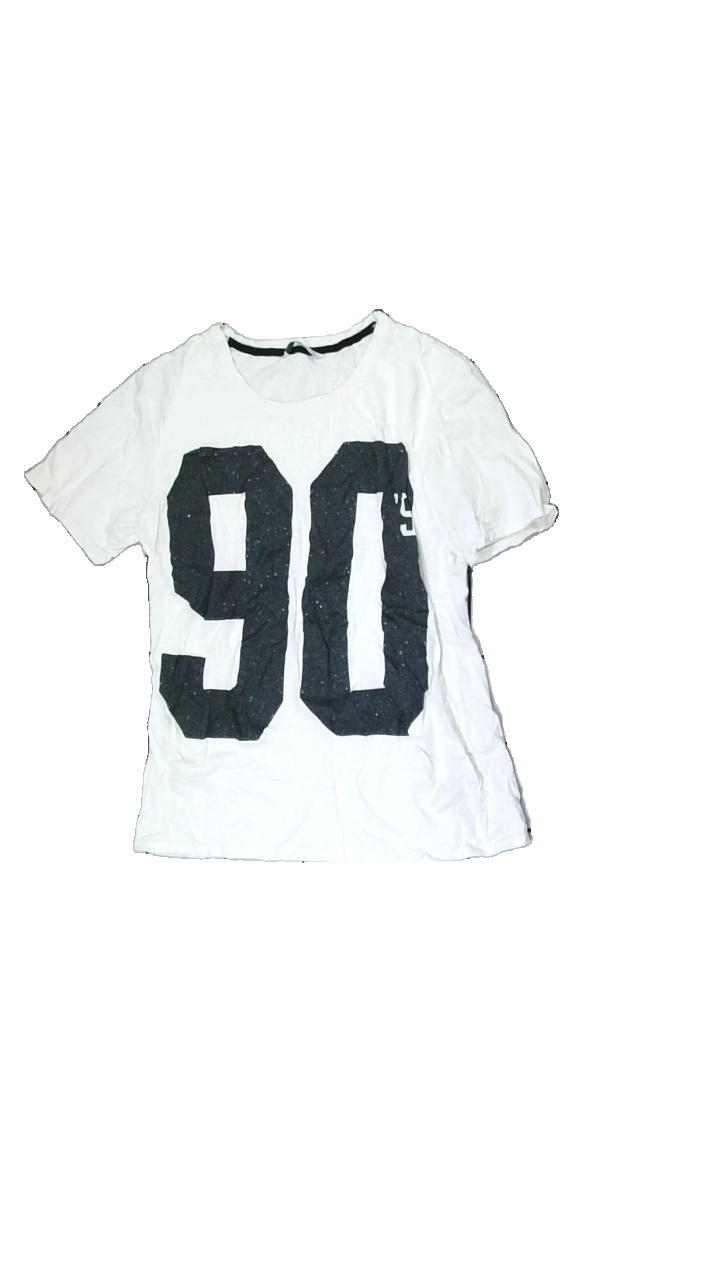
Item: T-shirt (Ladies)
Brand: Only
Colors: White, Black
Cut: Regular
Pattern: Other
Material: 100% cotton
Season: All
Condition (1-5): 1
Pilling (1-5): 5
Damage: askew
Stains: Major
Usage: Export
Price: <50